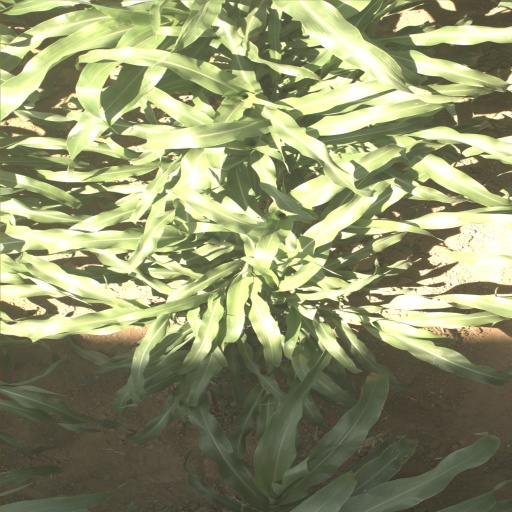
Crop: sorghum